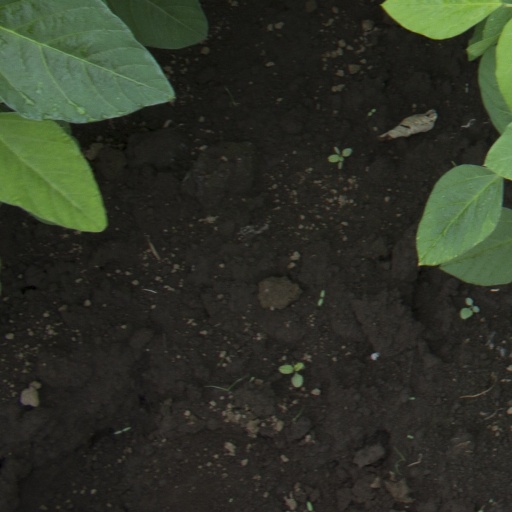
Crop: soybean